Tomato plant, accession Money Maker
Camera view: horizontal (90 deg, fisheye); turntable rotation: 210 degrees
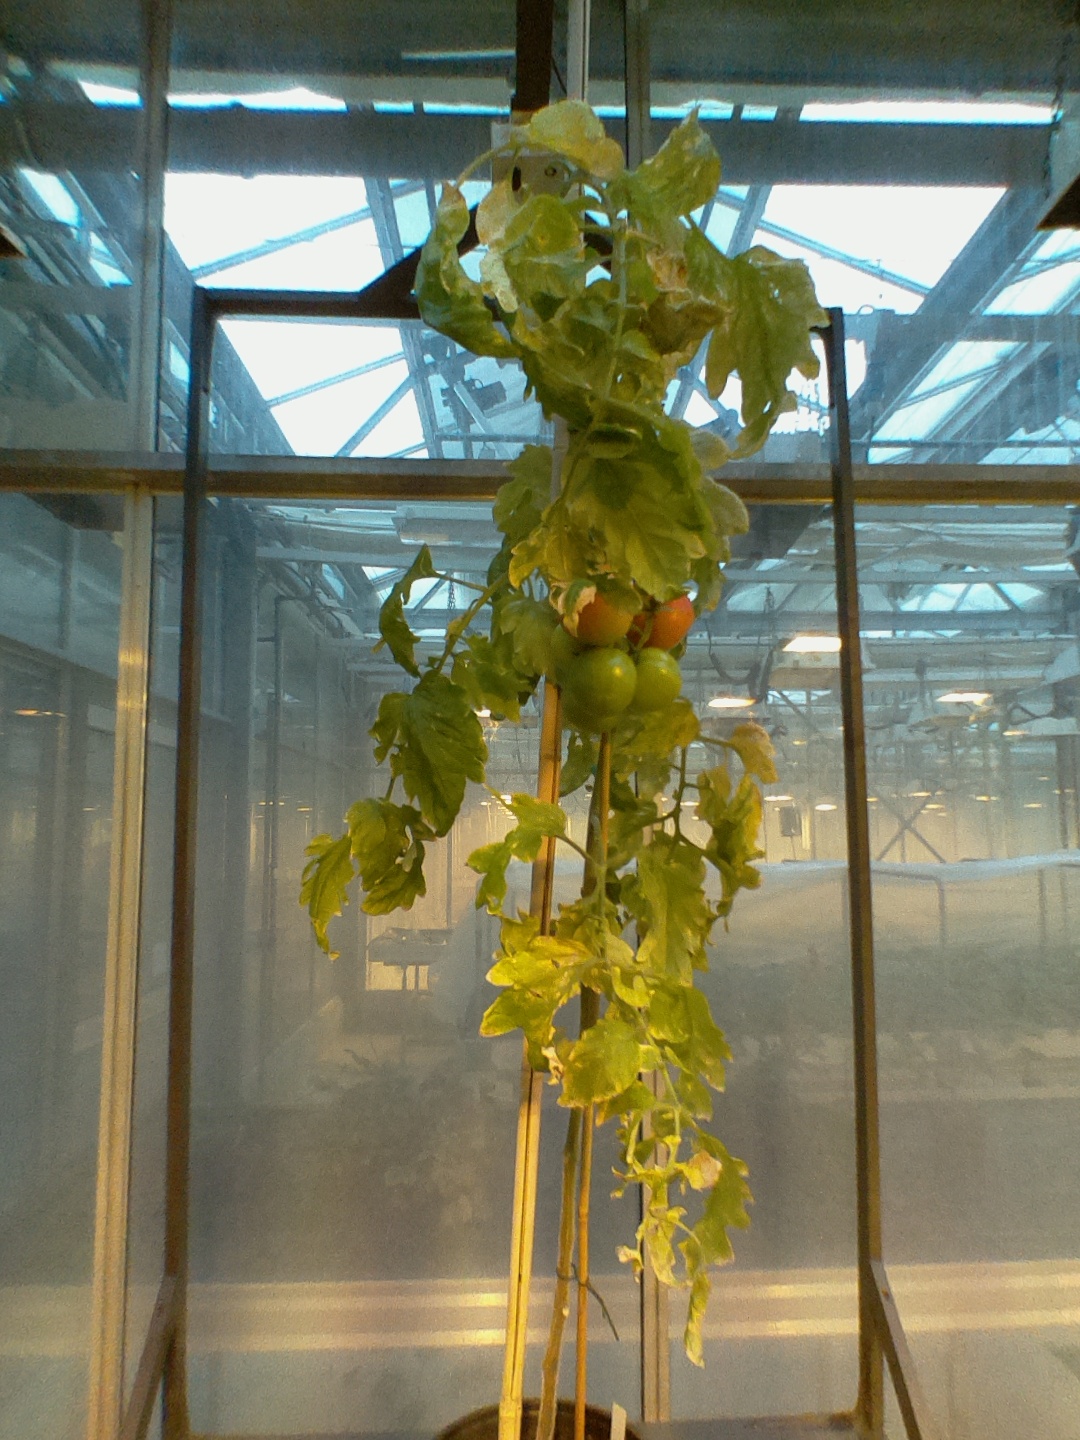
BBCH growth stage 81: 10%-20% of fruits show typical fully ripe color